Kat Meoz

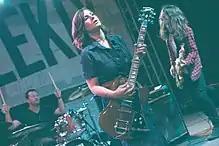
Meoz performing in September 2016

Katherine "Kat" Alexandra Meoz (born July 27, 1988) is a Venezuelan-American singer-songwriter, composer, soundtrack and record producer.